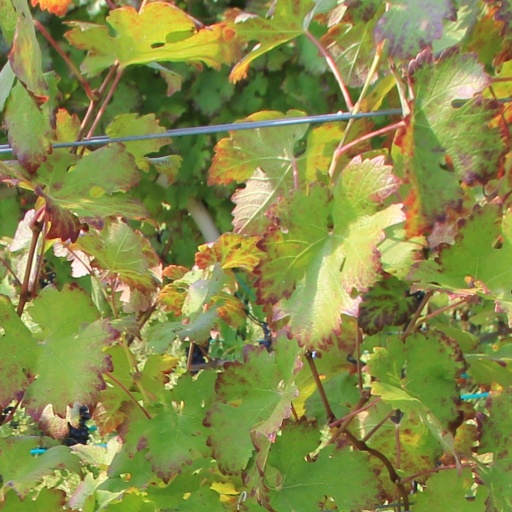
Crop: grape